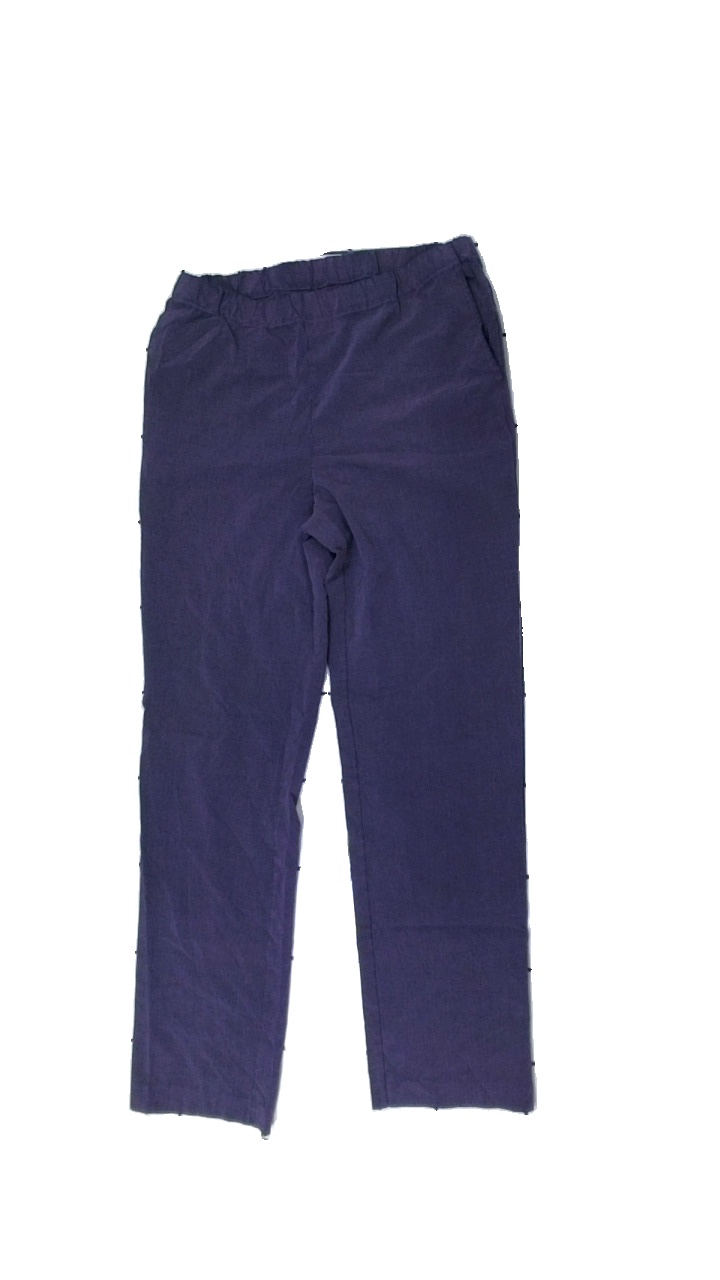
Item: Trousers (Ladies)
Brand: Brandtex
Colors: Purple
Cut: Regular
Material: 59% polyester, 41% cotton
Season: All
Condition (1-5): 3
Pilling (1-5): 3
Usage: Export
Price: <50